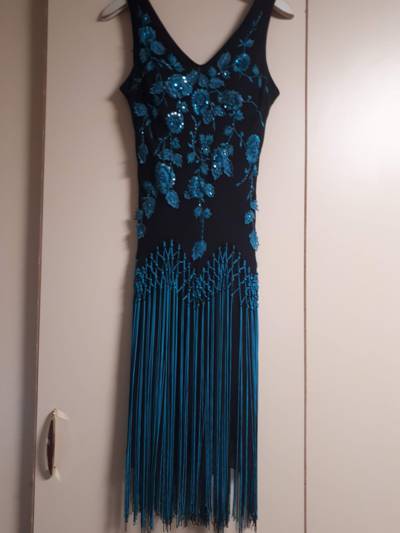
Waste category: clothes